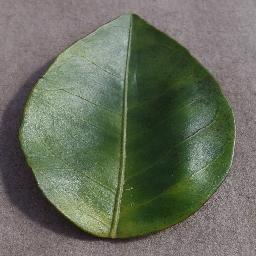
Label: Orange___Haunglongbing_(Citrus_greening)